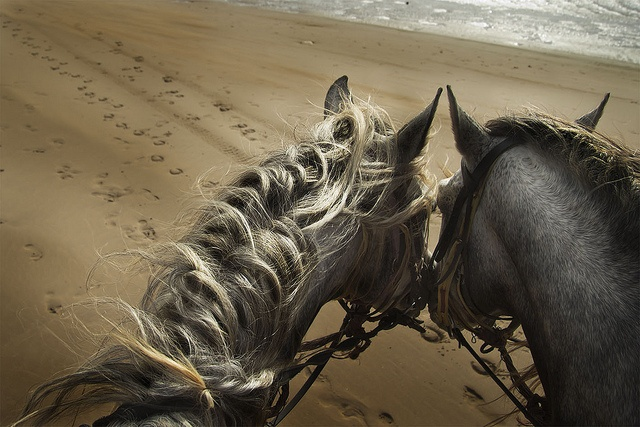
Two horses standing on a sandy beach near the ocean.
Horses are running with their faces very close to each other.
Two horses are standing together on the beach.
A picture of two horses kissing on the beach.
Two horses muzzle while standing on the beach.